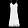
Label: Dress